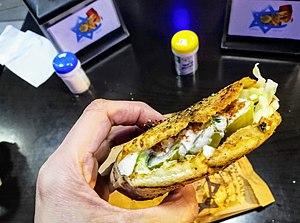
La cuisine israélienne comprend les plats originaires d'Israël, ainsi que les plats apportés par les Juifs de la diaspora. Déjà avant l'établissement de l'État d'Israël, et particulièrement depuis la fin des années 1970, une cuisine fusion israélienne s'est développée.